Yodels

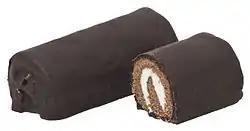
Yodels

Yodels are frosted, cream-filled cakes made by the Drake's company, which was bought by McKee Foods after former owner Old HB went bankrupt. Yodels are distributed on the East Coast of the United States. They are similar to Hostess Brands' Ho Hos and Little Debbie's Swiss Cake Rolls.